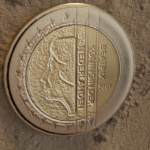
Coin value: 2euro
Country: nl
Edition: 2001